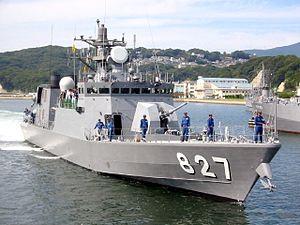
La classe Hayabusa est une classe de patrouilleurs lance-missiles construit pour la force maritime d'autodéfense japonaise dans les années 2000.